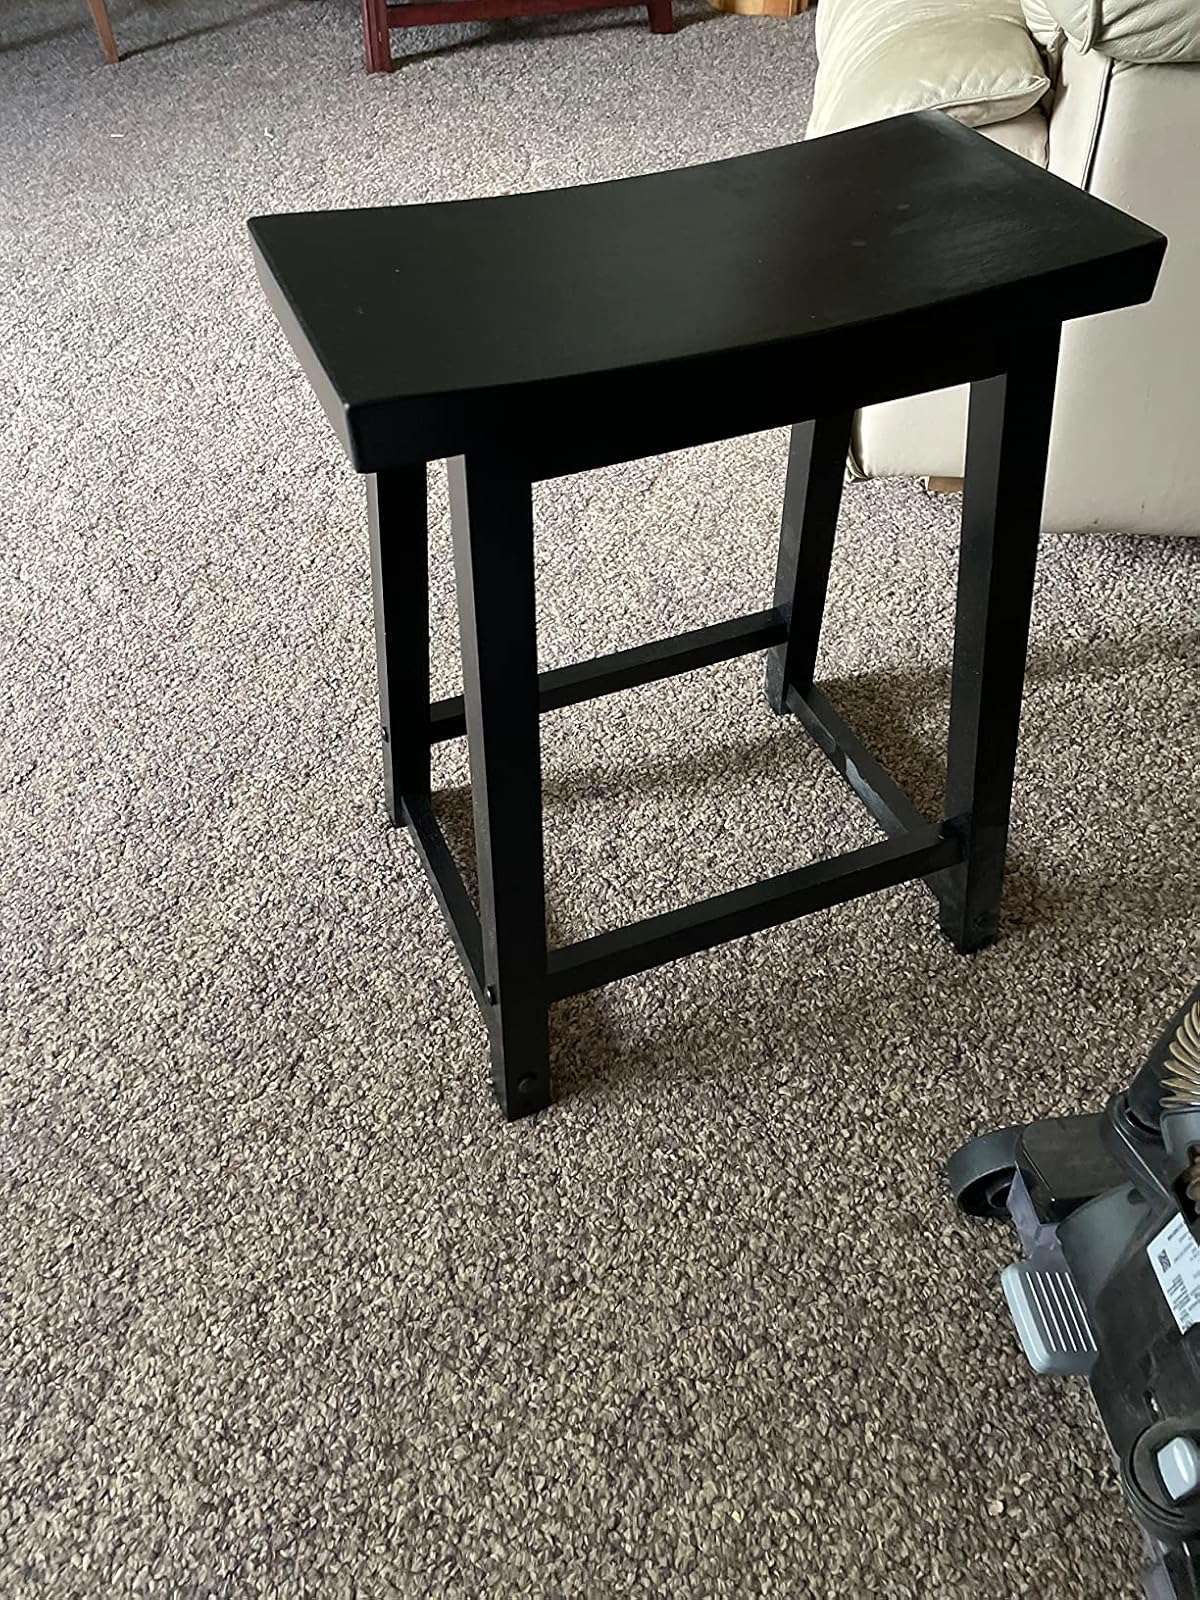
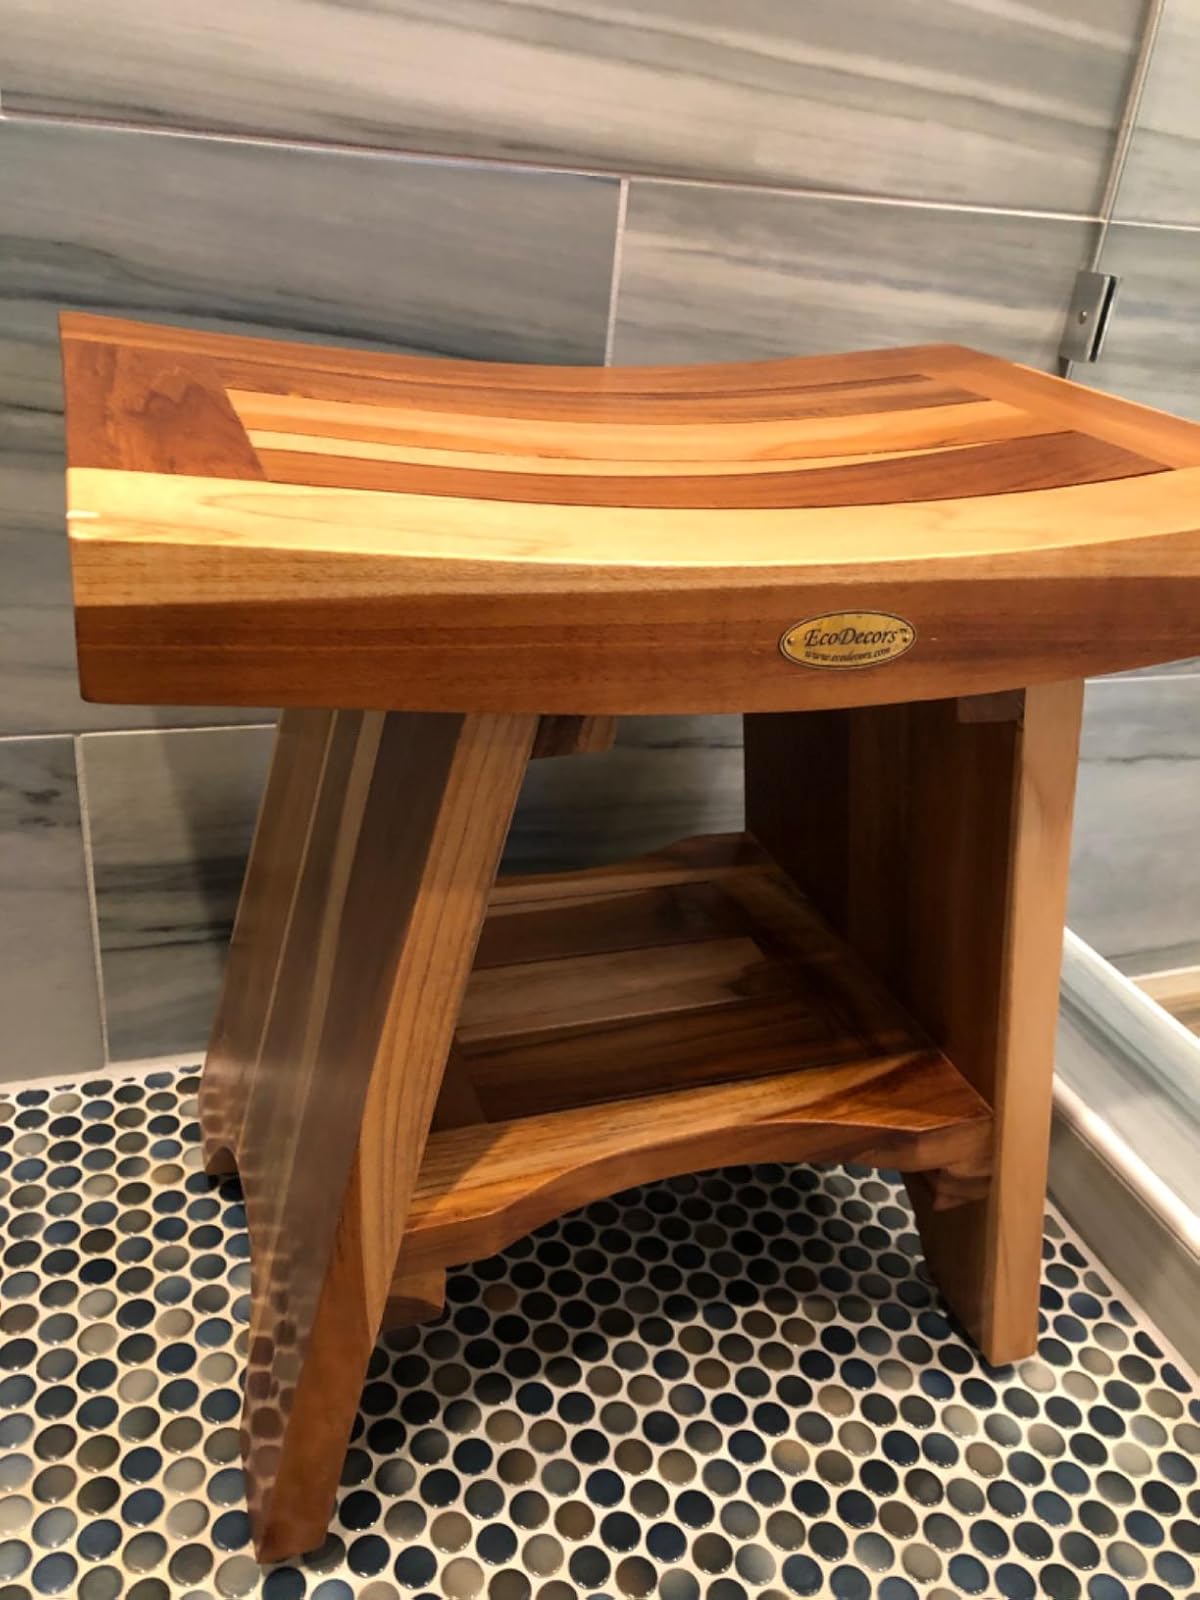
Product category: stool
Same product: no